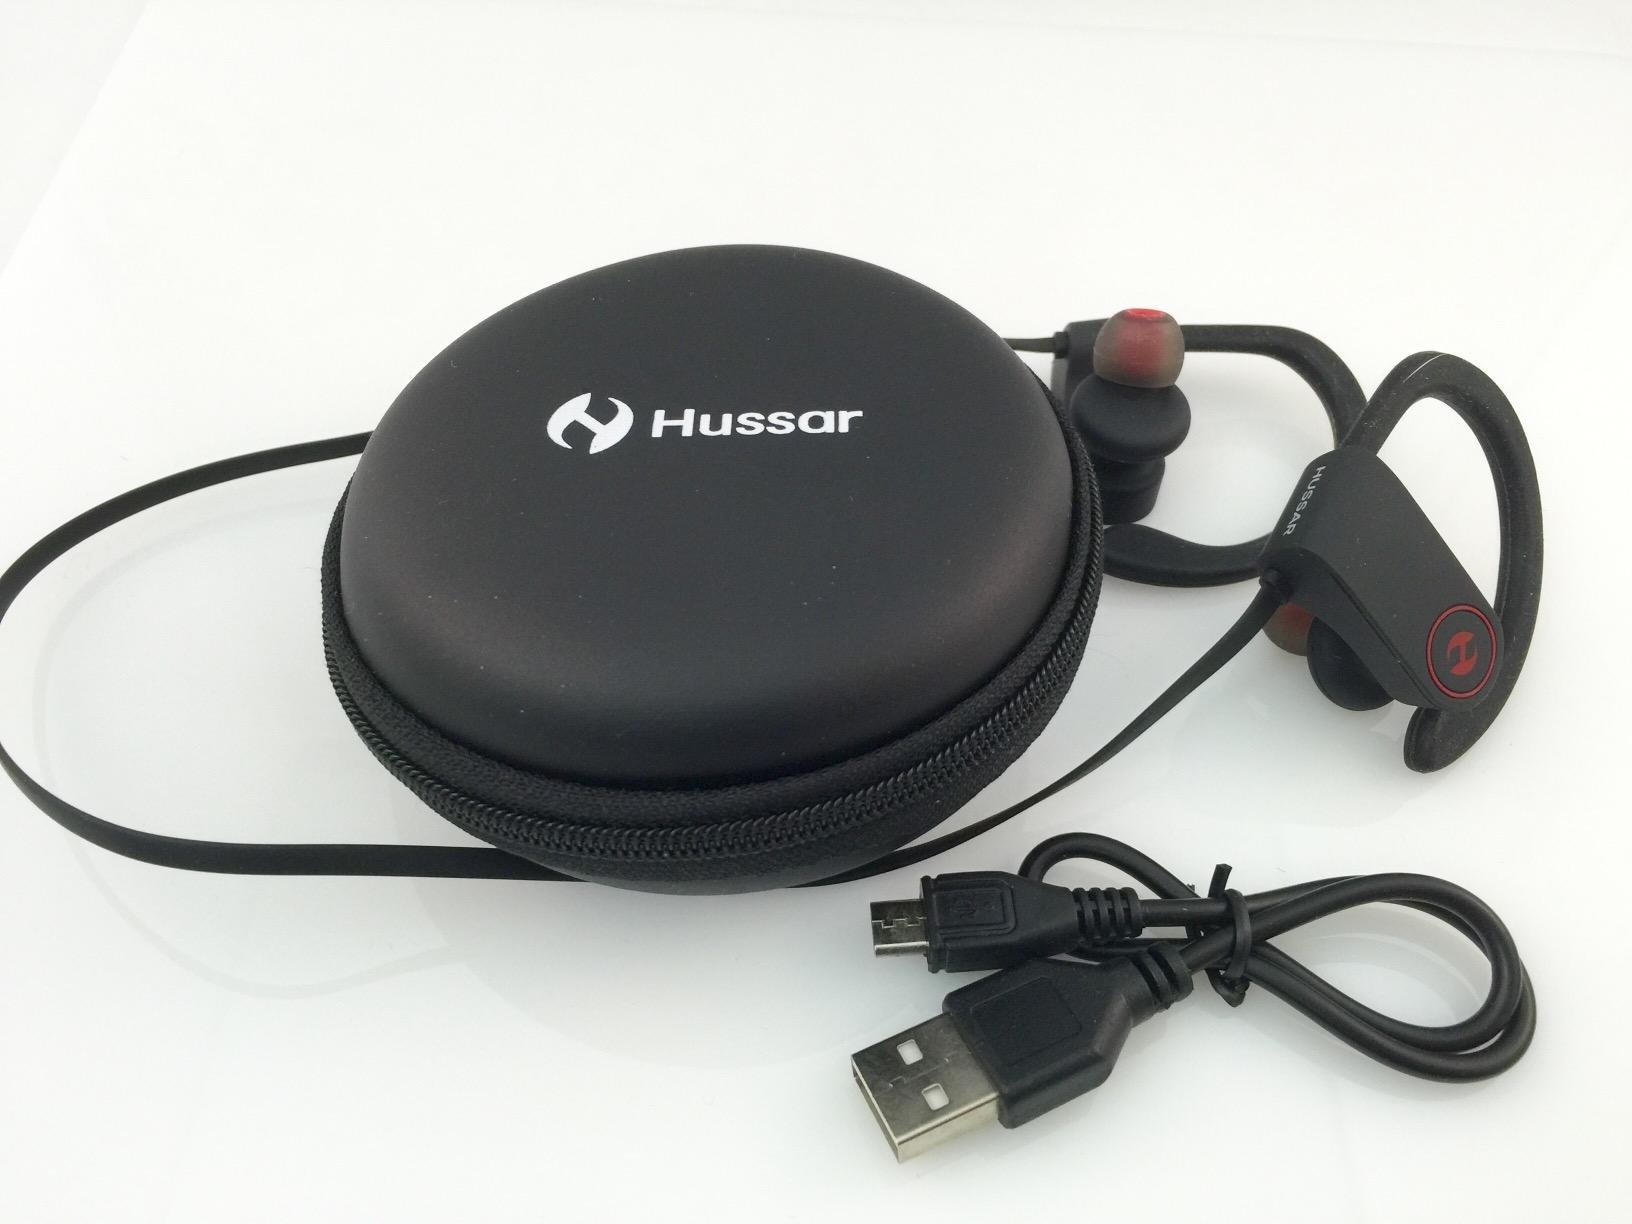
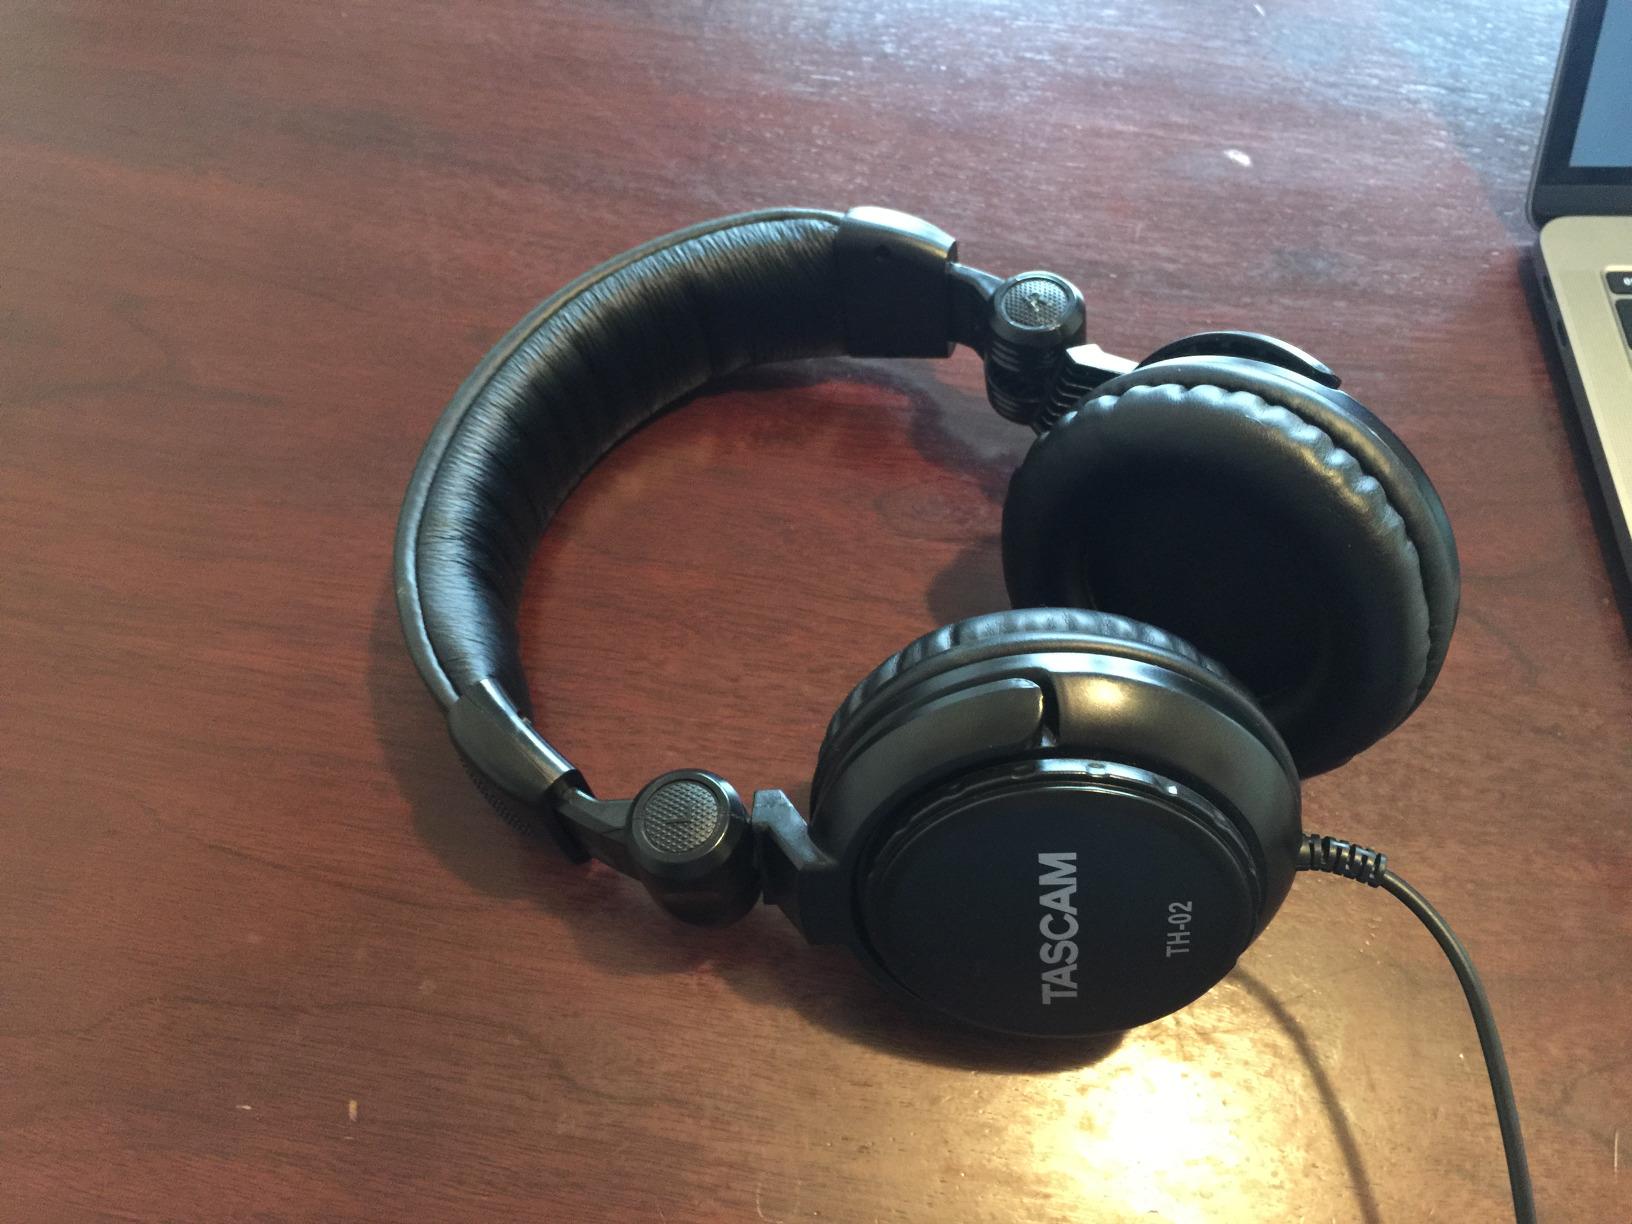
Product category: headphones
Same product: no